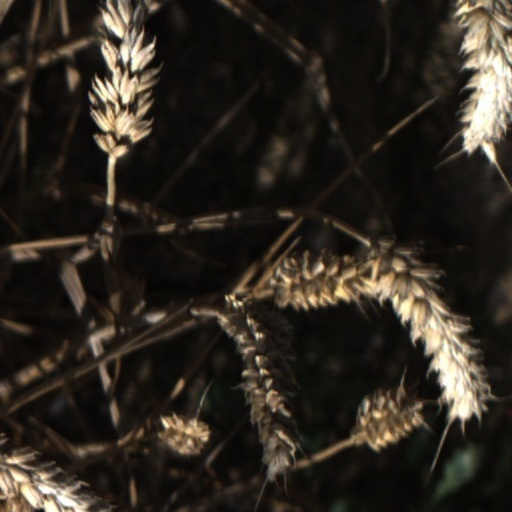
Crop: wheat